ISO 9846

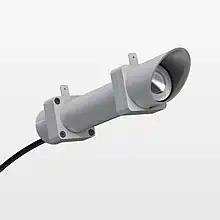
Typical pyrheliometer, model DR03.

ISO 9846, "Solar energy -- Calibration of a pyranometer using a pyrheliometer," is the ISO standard for the calibration of a pyranometer using a pyrheliometer.